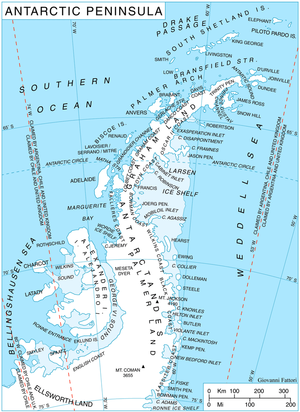
Charcots første ekspedition 1903–05
Ekspeditionen kortlagde vestkysten af Antarktishalvøen syd over til Adelaide Island
Charcots første antarktisekspedition var en fransk ekspedition til Antarktis mellem 1903 og 1905 ledet af den franske læge og opdagelsesrejsende Jean-Baptiste Charcot. Ekspeditionen planlagde at lede efter den savnede svenske antarktisekspedition under ledelse af Otto Nordenskjöld, men da denne ekspedition blev reddet af den argentinske korvet "Uruguay", blev den vigtigste opgave for Charcots ekspedition at kortlægge vestkysten af Den antarktiske halvø.